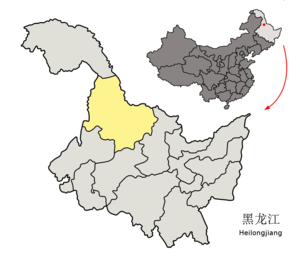
Heihe
Heihes belligenhed i Heilongjiang
Heihe er en by på præfekturniveau i provinsen Heilongjiang i det nordøstlige Kina.